Xiamen

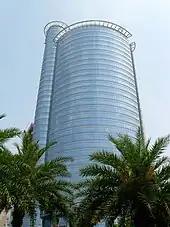
Xiamen International Bank Building

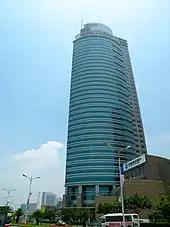
China Construction Bank Building, Xiamen

Xiamen has a diverse and well-developed economy. It is the first to refer to the business environment indexes of the World Bank with the aim of creating world's first-rated business environment. In 2018, its business environment ranked 2nd among 22 cities across the country that was evaluated by the National Development and Reform Commission. Its measures in areas such as dealing with construction permits, getting electricity, and trading across borders take the lead in the country.